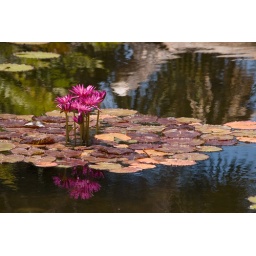
Bunch of flowers in water